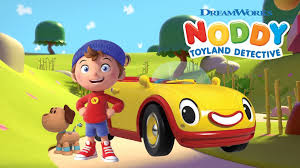
Portrait style: Cartoon Portrait